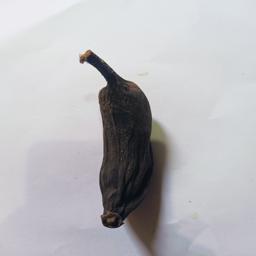
Banana variety: Bangla Kola